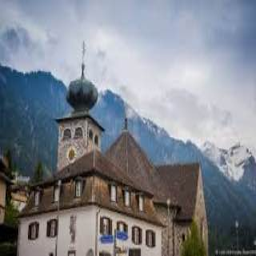
Triesenberg